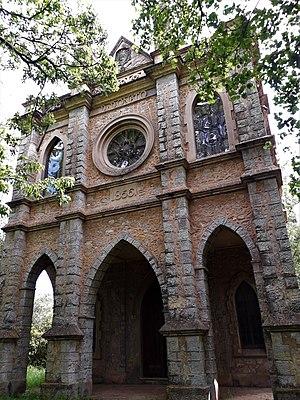
Grasse Chapelle Saint-Donat
Grasse — prononcé [gʁas] — est une commune française provençale, située dans le département des Alpes-Maritimes en région Provence-Alpes-Côte d'Azur.